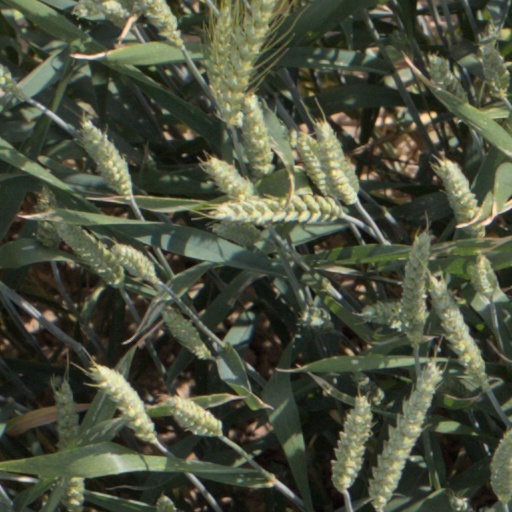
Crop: wheat